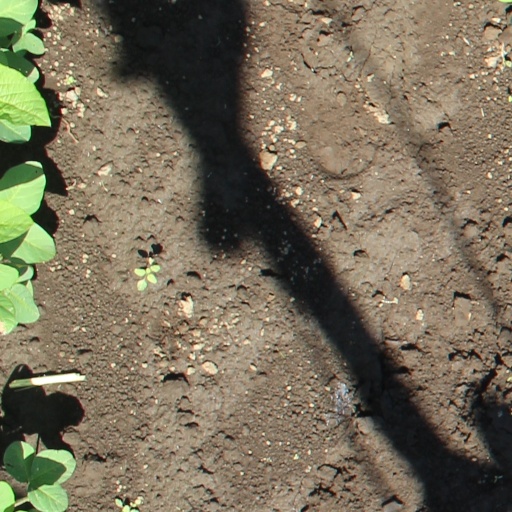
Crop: soybean